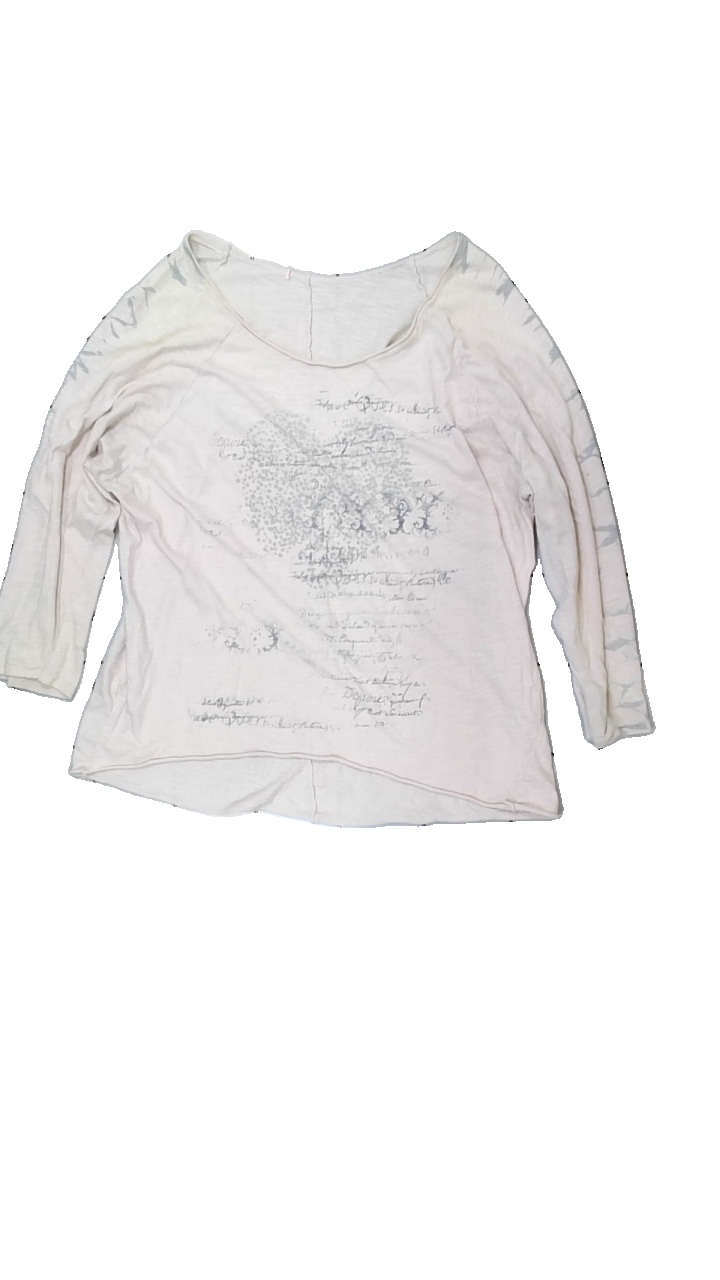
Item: Top (Ladies)
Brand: Missing
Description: beige långärmad tröja med text och hål på flera ställen
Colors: Beige, Grey
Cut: Regular
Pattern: Other
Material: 100% cotton
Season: All
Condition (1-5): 3
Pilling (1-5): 5
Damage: hål
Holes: Major
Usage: Export
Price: <50